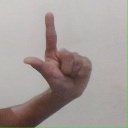
अक्षर: ल